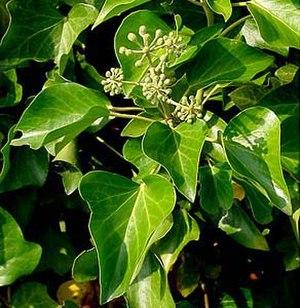
Le genre Hedera, communément appelé lierre, comprend plusieurs espèces sauvages ou sélectionnées et cultivées comme plantes ornementales d'intérieur ou d'extérieur. La plus commune est le lierre grimpant ou lierre commun, Hedera helix. C'est une liane grimpante phanérophyte — qui peut être rampante et grimpante — de la famille des Araliacées, elle est la liane la plus répandue dans les régions tempérées.
Le lierre d'Irlande est une plante de la famille des Araliaceae. C'est une forme tétraploïde du lierre commun, avec donc 96 chromosomes au lieu de 48.